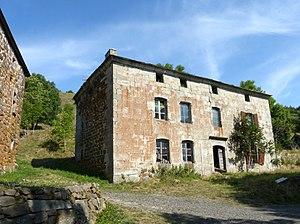
La Maison Forte de l'Herm, résidence des Seigneurs de Chambarlhac. Saint-Clément (Ardèche). Août 2017
Saint-Clément est une commune française, située dans le département de l'Ardèche en région Auvergne-Rhône-Alpes.